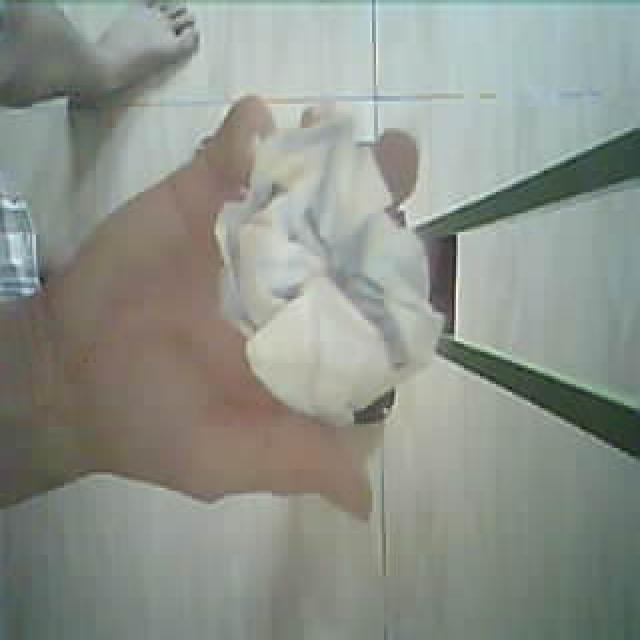
Label: tissues